Hungarian War of Independence of 1848–1849

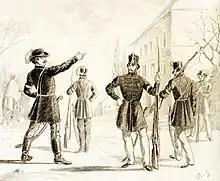
Hungarian national guard

This measure gave the orders of the Hungarian Minister of Defense full legal standing. This was particularly important for military leaders because until then, it had not been clear whether they should follow the Emperor's orders or those of the Hungarian Minister of War.